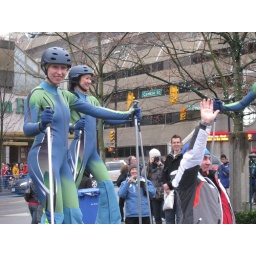
A trio of urban skiers were on the ground near the train station in downtown Vancouver.